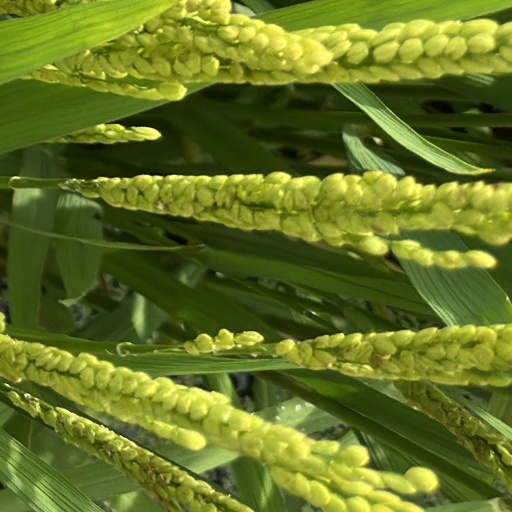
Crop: rice